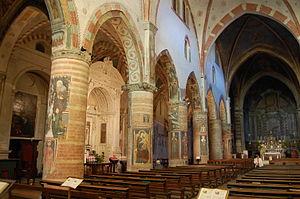
Lodi est une ville, chef-lieu de la province de même nom en Lombardie.